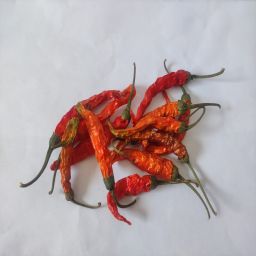
Crop: Chile Pepper
Quality: Dried